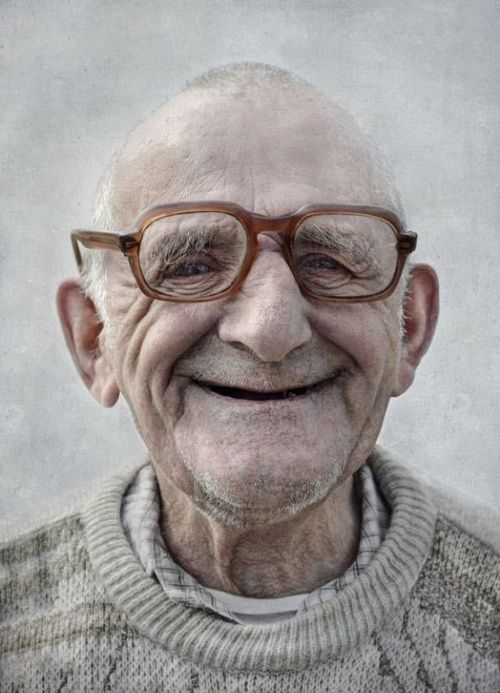
Portrait style: Real Portrait